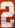
Number: 2